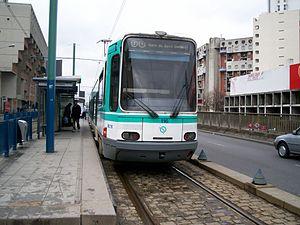
T1 à Hôtel de Ville de La Courneuve
La liste des stations du tramway d'Île-de-France propose un aperçu des stations actuellement en service sur les lignes de tramway d'Île-de-France, en France. La première ligne a ouvert en 1992. L'ensemble des lignes, qui ne sont pas toutes en correspondance entre elles, comprend 204 stations, depuis le 14 décembre 2019, date d'extension de la ligne 4 du tramway d'Île-de-France.
La ligne 1 du tramway d'Île-de-France, plus simplement nommée T1, est une ligne du tramway d'Île-de-France exploitée par la Régie autonome des transports parisiens qui est mise en service en 1992 entre Bobigny et Saint-Denis, marquant le grand retour de ce mode de transport dans la région Île-de-France après trente-cinq ans d'absence.